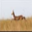
Label: deer